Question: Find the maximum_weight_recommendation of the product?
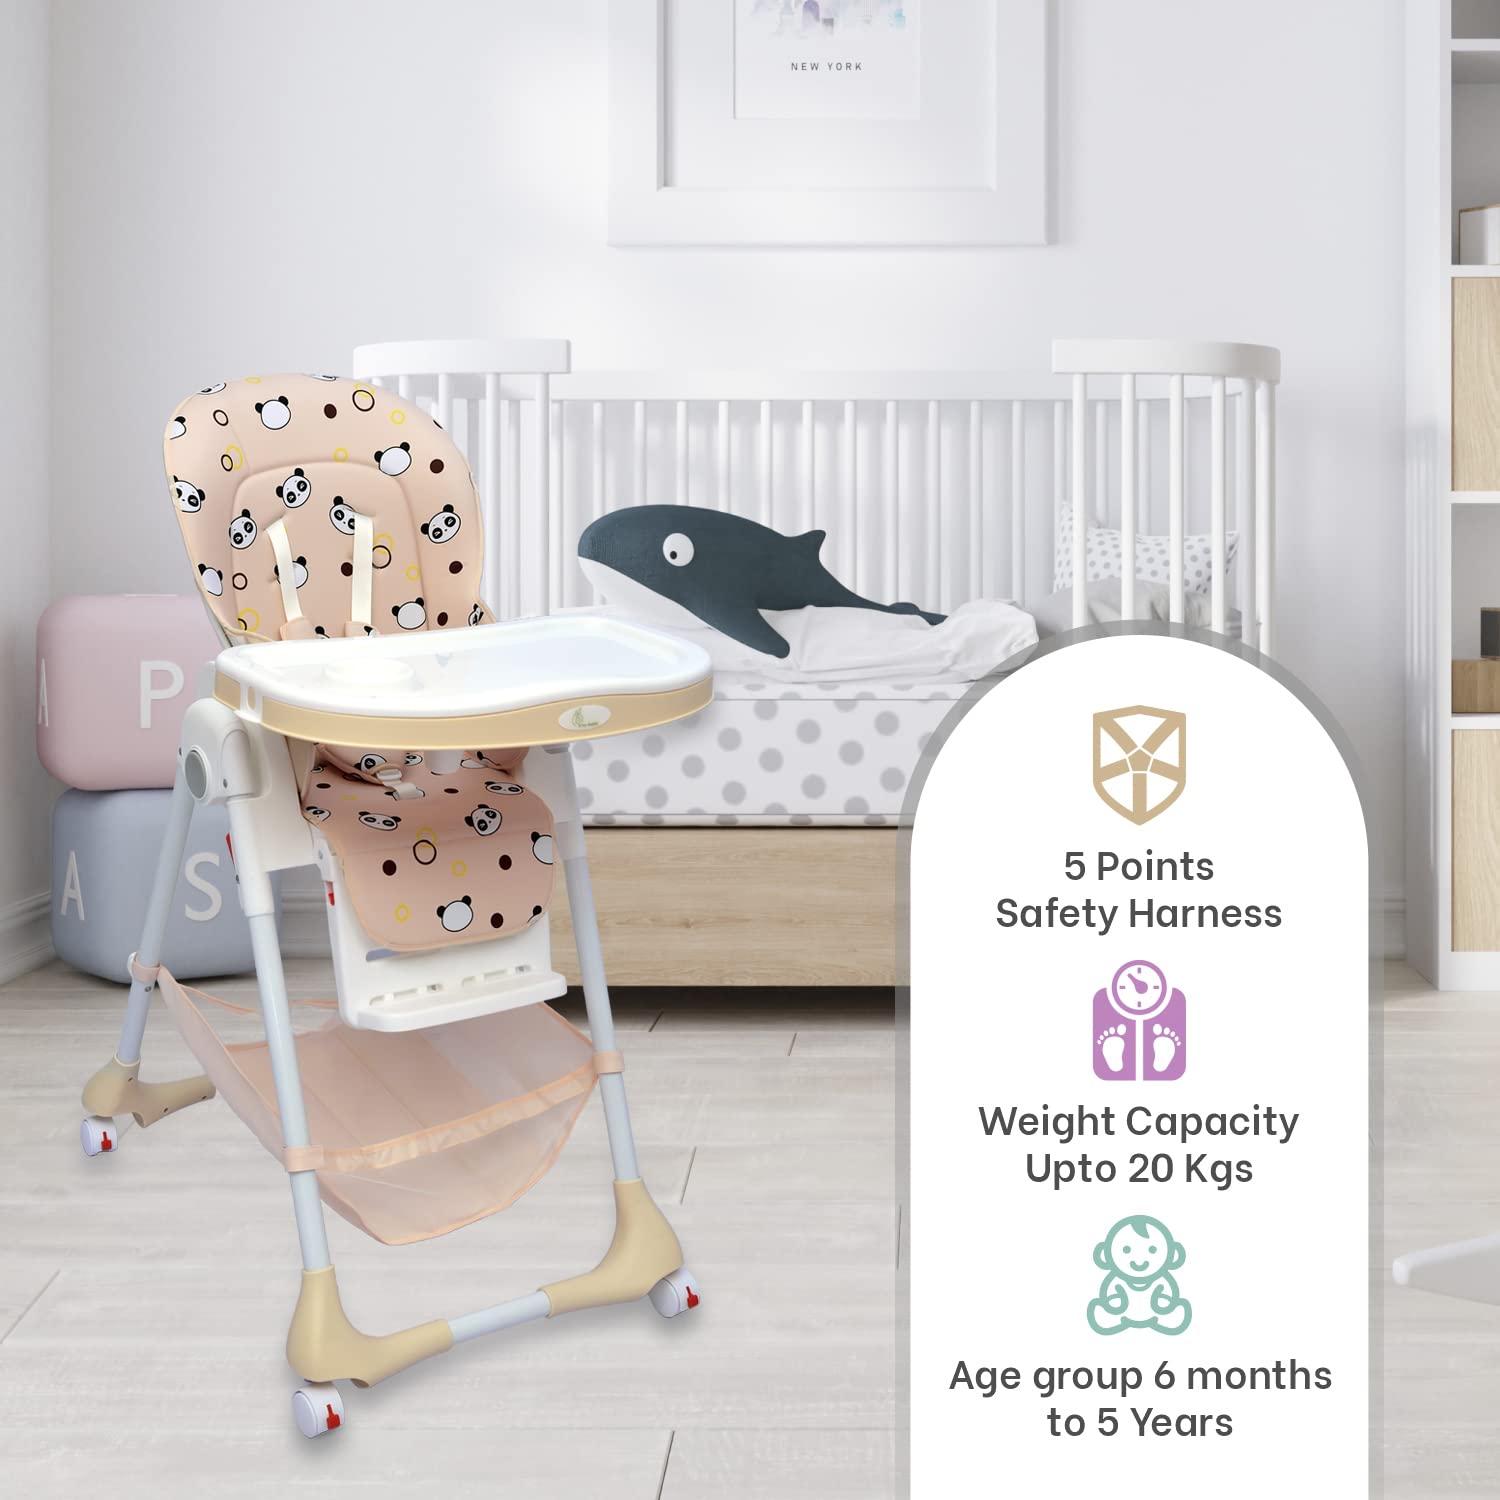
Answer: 20 kilogram